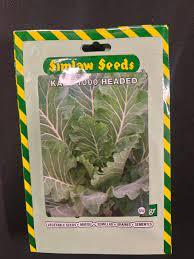
Pakiti yenye mbegu za mboga aina ya kabichi, nje ya pakiti hiyo kuna picha ya kabichi iliyokomaa pamoja na maandishi muhimu, yakieleza taarifa muhimu kwa ajili ya kilimo cha mbegu ya kabichi.